Jason's Cradle

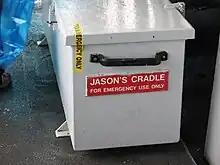
Box containing Jason's Cradle

A Jason's cradle is a maritime rescue device. The device is similar to a scramble net made of cloth webbing. It can be suspended over a rail, but it has stiffener batts which make it easier to climb. It can take the form of a hammock or stretcher for the rescue of weakened or injured people when the "top" and "bottom" of the net are lowered to the water level so they can simply roll into it. Different sizes are available, both for pleasure craft as well as for maritime search and rescue applications.